Big Joe (dinosaur)

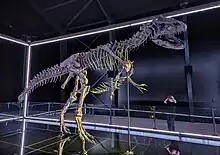
Big Joe on display at Knuthenborg Safaripark

Big Joe is the most complete and best-preserved "Allosaurus" fossil known to date. First described as "Allosaurus fragilis" newer studies showed that the fossil belongs to "Allosaurus jimmadseni" an older species of the "Allosaurus" genus. The large theropod dinosaur lived around 155 Ma ago in the Late Jurassic on a North American flood plain, it’s powerful hind limbs, sharp claws and serrated teeth, made it an apex predator of its ecosystem.